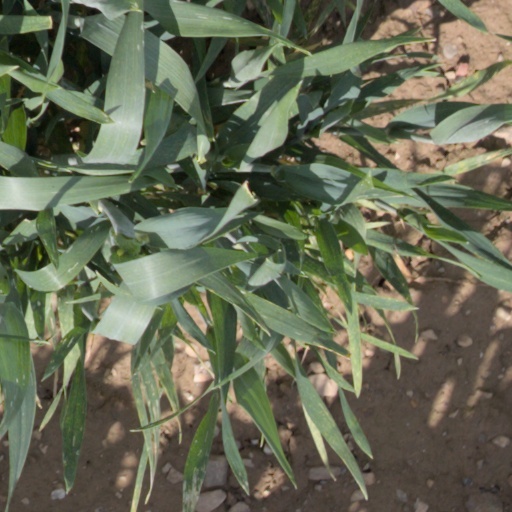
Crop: wheat